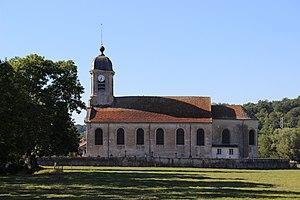
Eglise de Demange